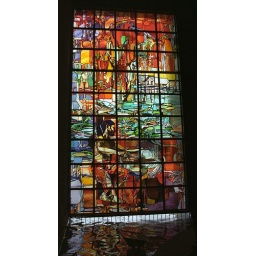
on the ground floor they have these windows all around depicting all the different states of Brazil